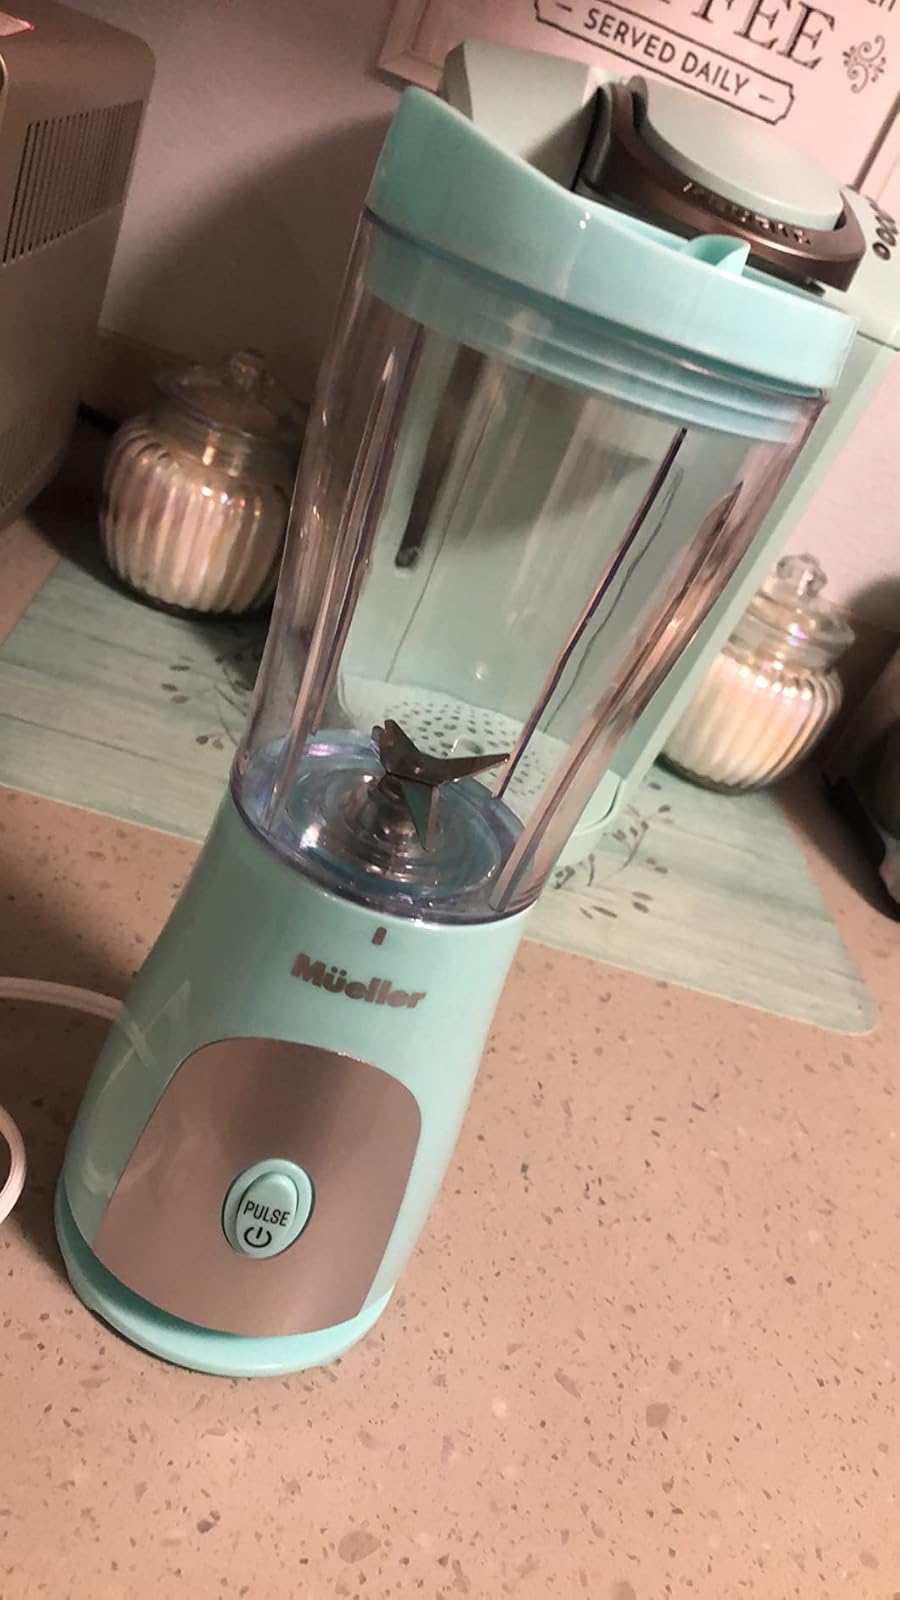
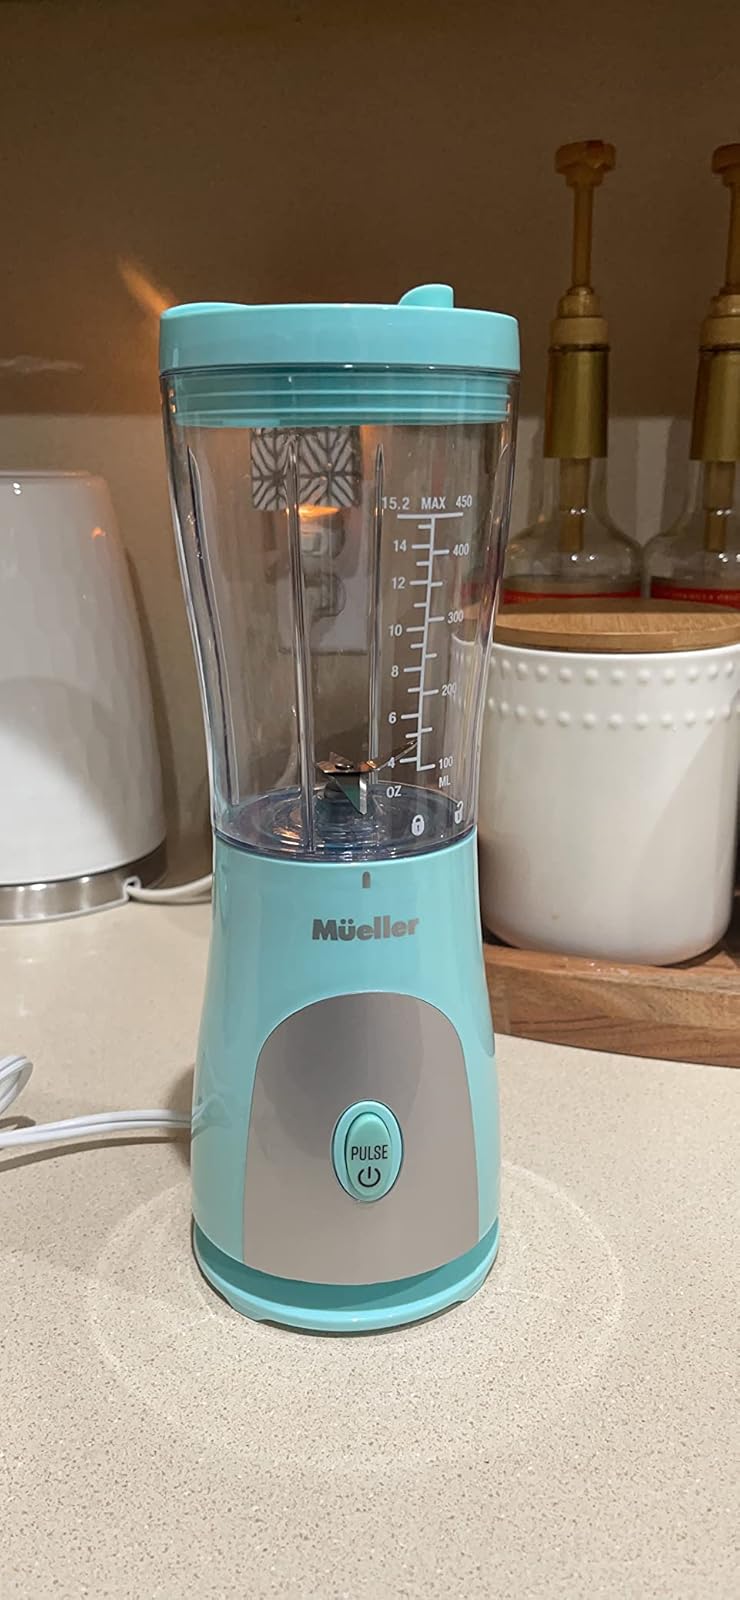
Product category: items_blender
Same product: yes